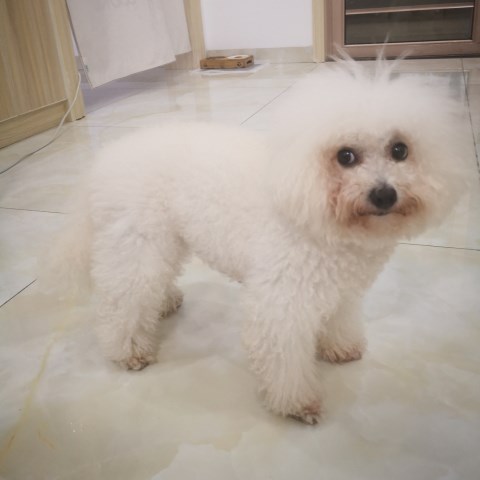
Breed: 3083-n000117-Bichon_Frise